Smokin' in the Boys Room

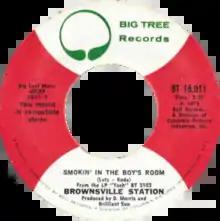
One of side-A labels of US single

"Smokin' in the Boys Room" is a song originally recorded by Brownsville Station in 1973 on their album "Yeah!". It reached number 3 in Canada and on the US "Billboard" Hot 100, and was later certified by the RIAA.